1958 World Sportscar Championship

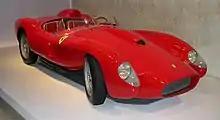
Ferrari won the championship with the 250 TR 58

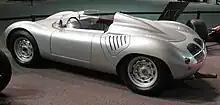
Porsche placed second with the 718 RSK (pictured) and the 550A RS

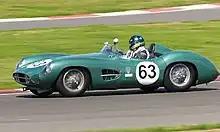
Aston Martin placed third with the DBR1/300 (pictured) and the DB3S

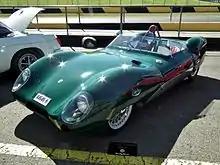
Lotus placed fourth with the Lotus Eleven.

After major accidents at the 1955 Les 24 Heures du Mans and 1957 Mille Miglia, the sport's governing body, F.I.A. and its "Commission Sportive Internationale (CSI)" dictated several technical changes to the 1958 Sports Car regulations with engine capacity now limited to three litres. Although Le Mans continued, the Mille Miglia was never run in its original format again and was dropped from the calendar, with the Sicilian Targa Florio replacing it as the Italian round of the championship.